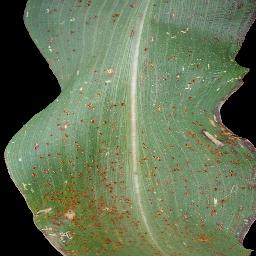
Label: Corn___Common_rust